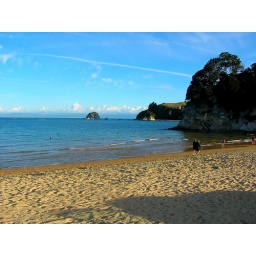
The golden sands of Kaiteriteri beach in the Golden Bay of New Zealand's South Island